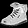
Label: Ankle boot